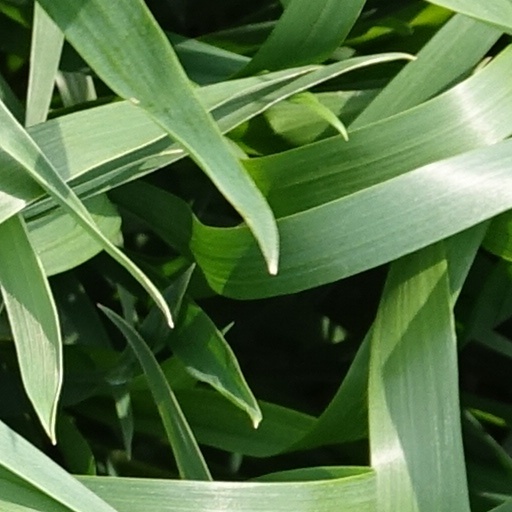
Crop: wheat